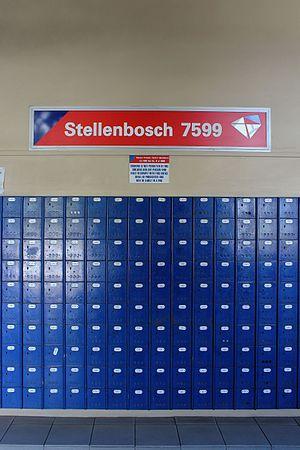
Une boîte postale, ou, en Suisse, une case postale, est un service proposé par les services postaux qui permet à son utilisateur de disposer d'une boite nominative au bureau de poste, où le courrier est déposé.